Lapidary Point

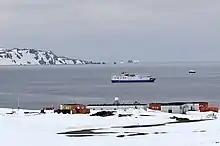
Lapidary Point

Lapidary Point is the southwest entrance point to Rocky Cove, Maxwell Bay, King George Island, Antarctica. It was named "Mys Kamennyy" (rocky cape) by G.E. Grikurov and M.M. Polyakov in 1968, following Soviet Antarctic Expedition surveys in the area. This was translated as Lapidary Point by the UK Antarctic Place-Names Committee in 1978.